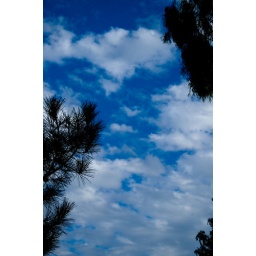
first clear sky in a long time since the fires. and white clouds!!